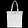
Label: Bag